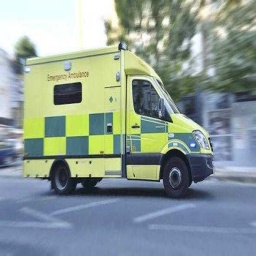
Label: ambulance